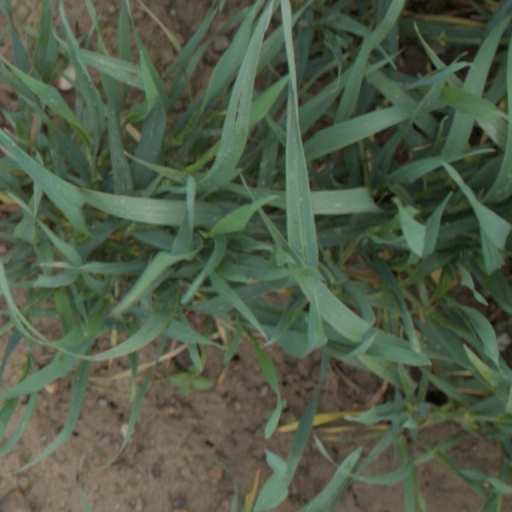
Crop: wheat